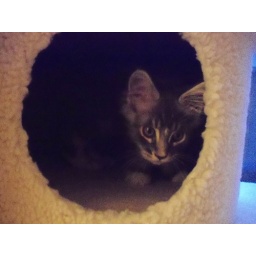
Hiding in the cat tree